K. Ullas Karanth

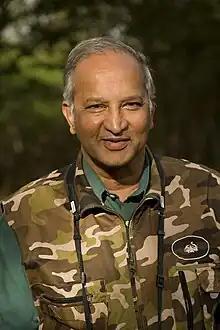

Kota Ullas Karanth (born 1948) is a conservation zoologist and a leading tiger expert based in Karnataka, India. He was the director of the Wildlife Conservation Society's India Programme. He is notable for pioneering the scientific use of camera traps in population density studies of large wild mammals in India.